Surface Water and Ocean Topography

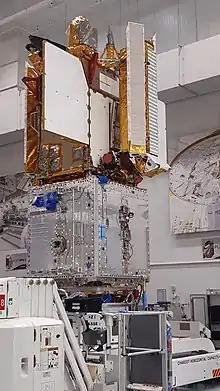
Mating of SWOT Payload on satellite platform made in Thales Alenia Space Cannes Center

SWOT was developed by an international group of hydrologists and oceanographers to provide a better understanding of the world's oceans and its terrestrial surface waters. It will give scientists their first comprehensive view of Earth's freshwater bodies from space and much more detailed measurements of the ocean surface than ever before. By 2019 the mission hardware was under active construction, algorithms to produce hydrology and oceanography data products were under final development, and calibration/validation methods and post-launch activities were being finalized. The spacecraft launched on a SpaceX Falcon 9 on 16 December 2022.